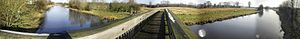
Rur (flod) / Historie
Rur ved Hückelhoven
Floden Rur. Roer er en flod, der gennemløber Belgien, Tyskland og Holland. Det er en biflod til floden Meuse. I omkring 90 % af dens længde løber den i Tyskland.